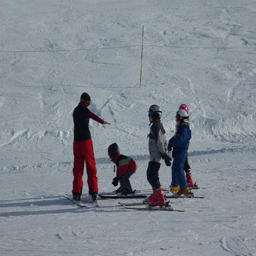
A group of children riding on top of snow covered ground.
Group of people on skies going down a snowy slope.
There is a person giving a ski lesson to a group of children.
A person teaches children house to ski on a small hill.
A group of kids is skiing in the daylight.